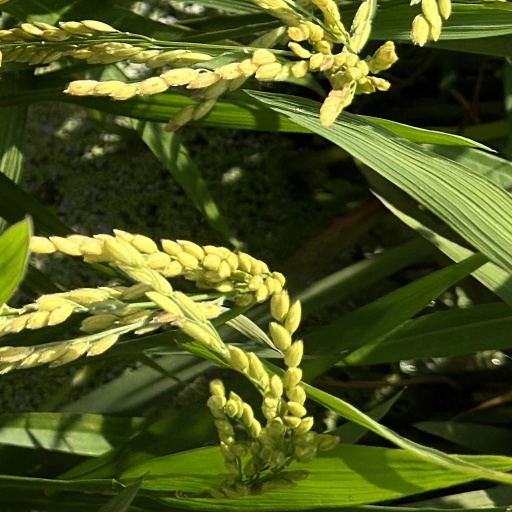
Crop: rice